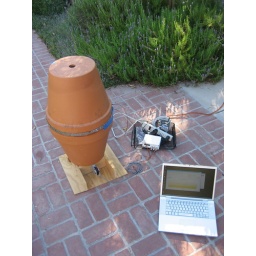
beer can chicken via the stoker, controlled by StokerLog running under Parallels